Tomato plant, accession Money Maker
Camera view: bottom (45 deg); turntable rotation: 0 degrees
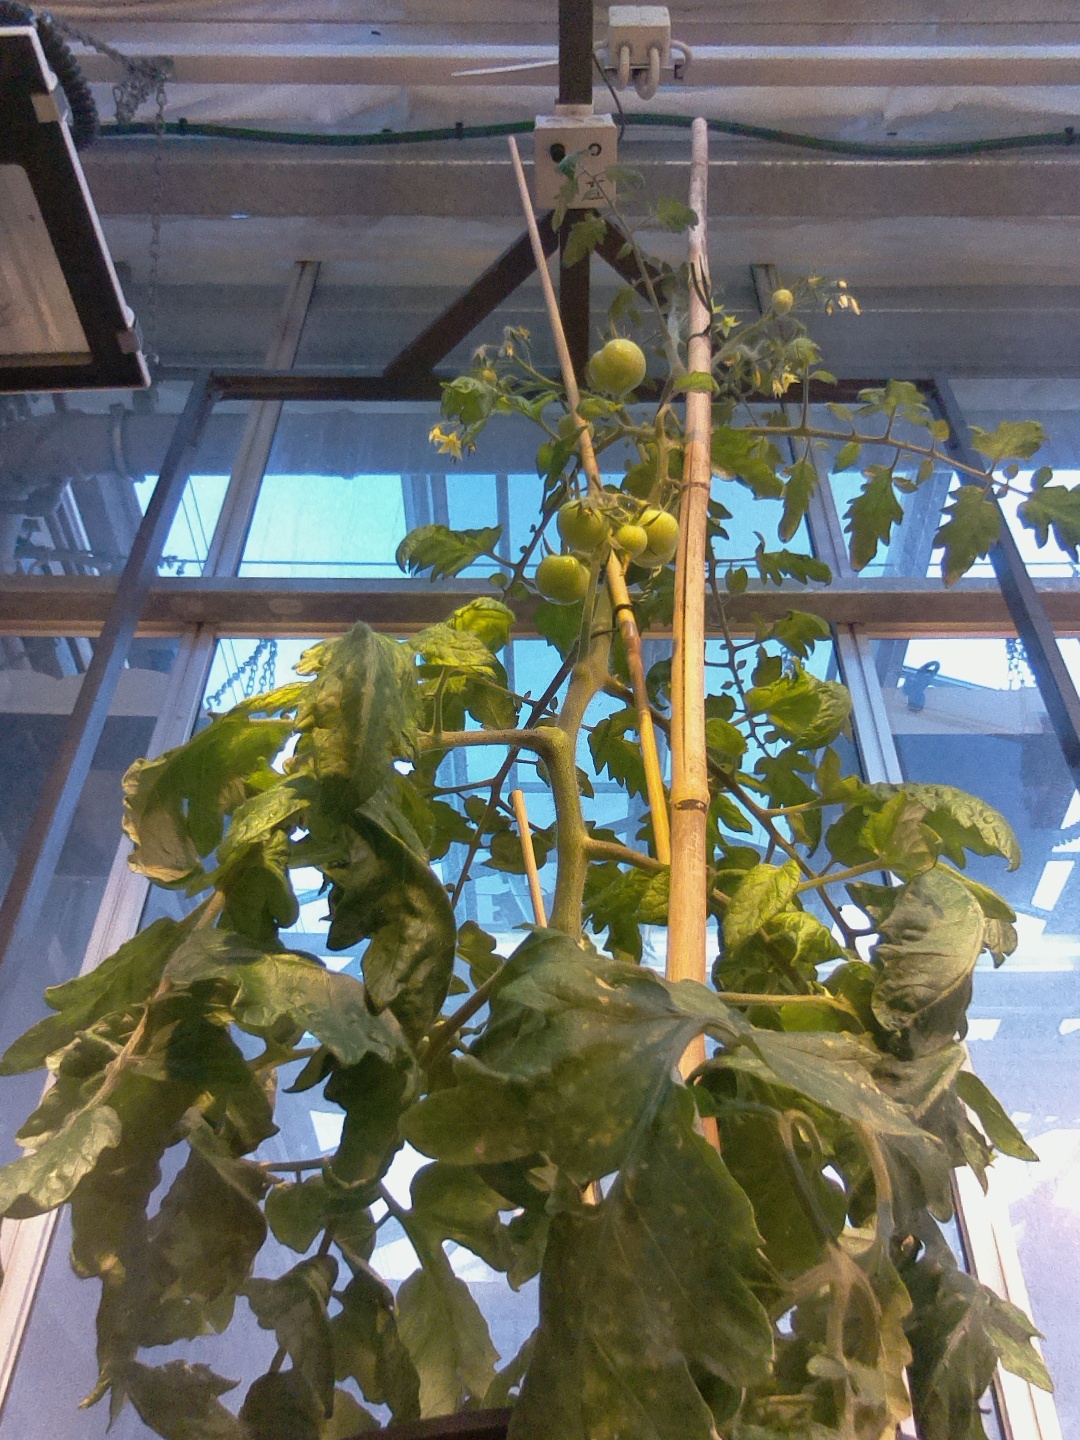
BBCH growth stage 72: 20%-30% of final fruit size